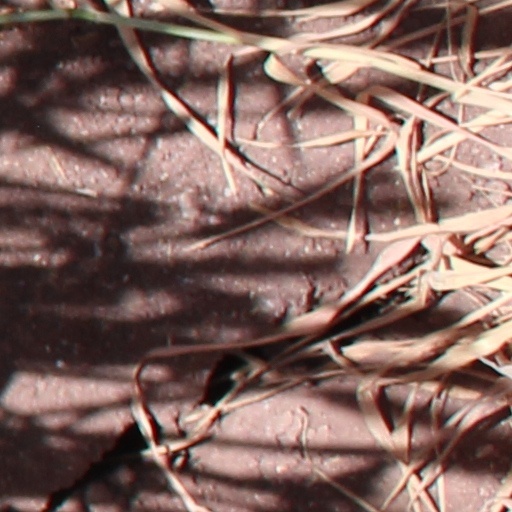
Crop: wheat